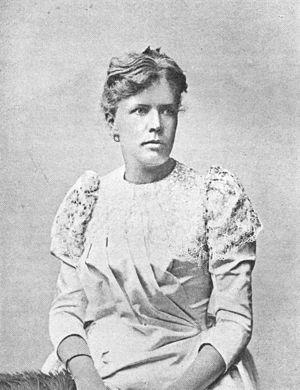
Anne Charlotte Edgren-Leffler, duchesse de Cajanello, née le 1ᵉʳ octobre 1849 à Stockholm, et morte le 21 octobre 1892 à Naples, est une écrivaine et dramaturge suédoise.